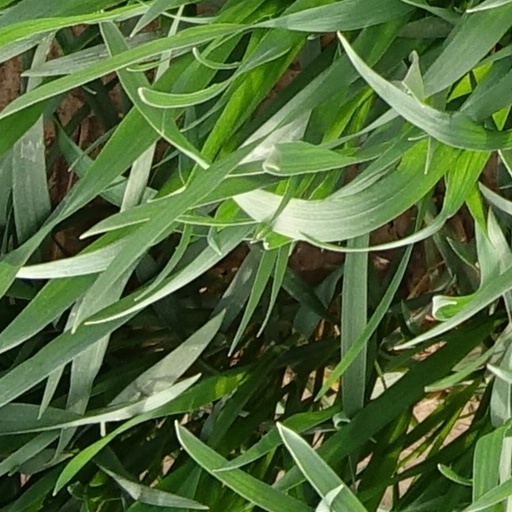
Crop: wheat